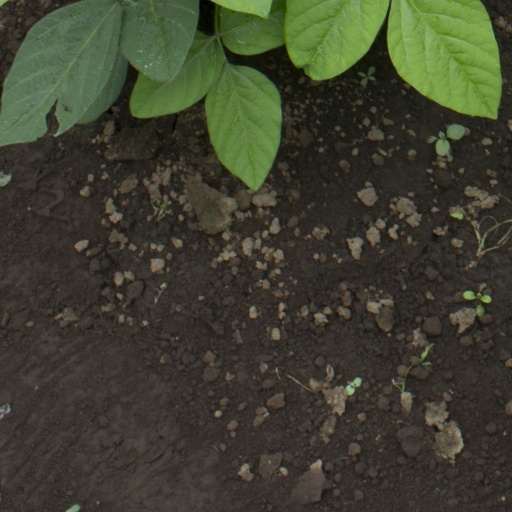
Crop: soybean